Jasper Yeates

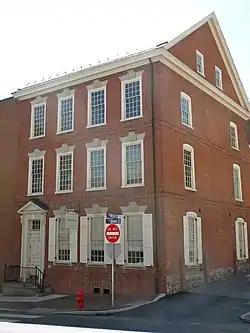
The Jasper Yeates House in Lancaster, Pennsylvania

Jasper Yeates was born in Philadelphia on April 9, 1745 to John and Elizabeth Sidebotham Yeates. He graduated from the College of Philadelphia with a Bachelor of Arts in 1758 and later received a Master of Arts degree. He studied law and was admitted to the Bar of Philadelphia in 1765. He traveled to England to study at the Inns of Court for his legal training, as was typical of other colonial aspiring families.